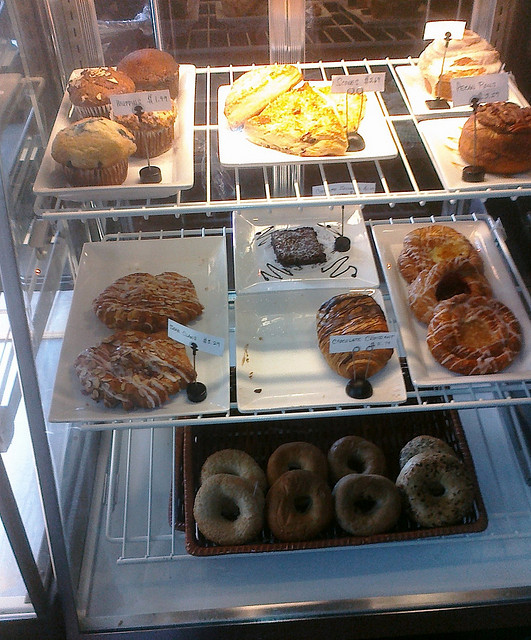
user: Given an image and a question. Answer the question in a short answer. Question: How do you make that? Short Answer:
assistant: bake